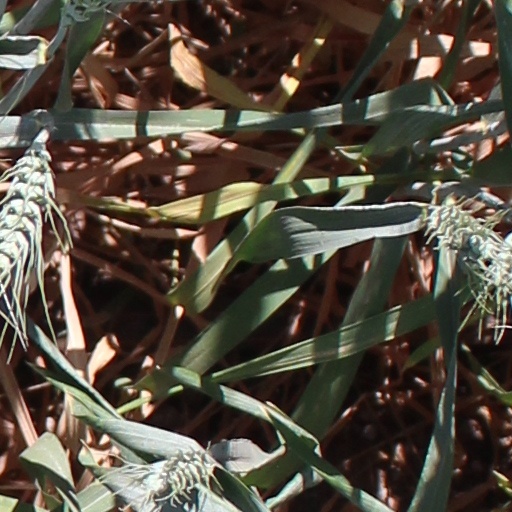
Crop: wheat